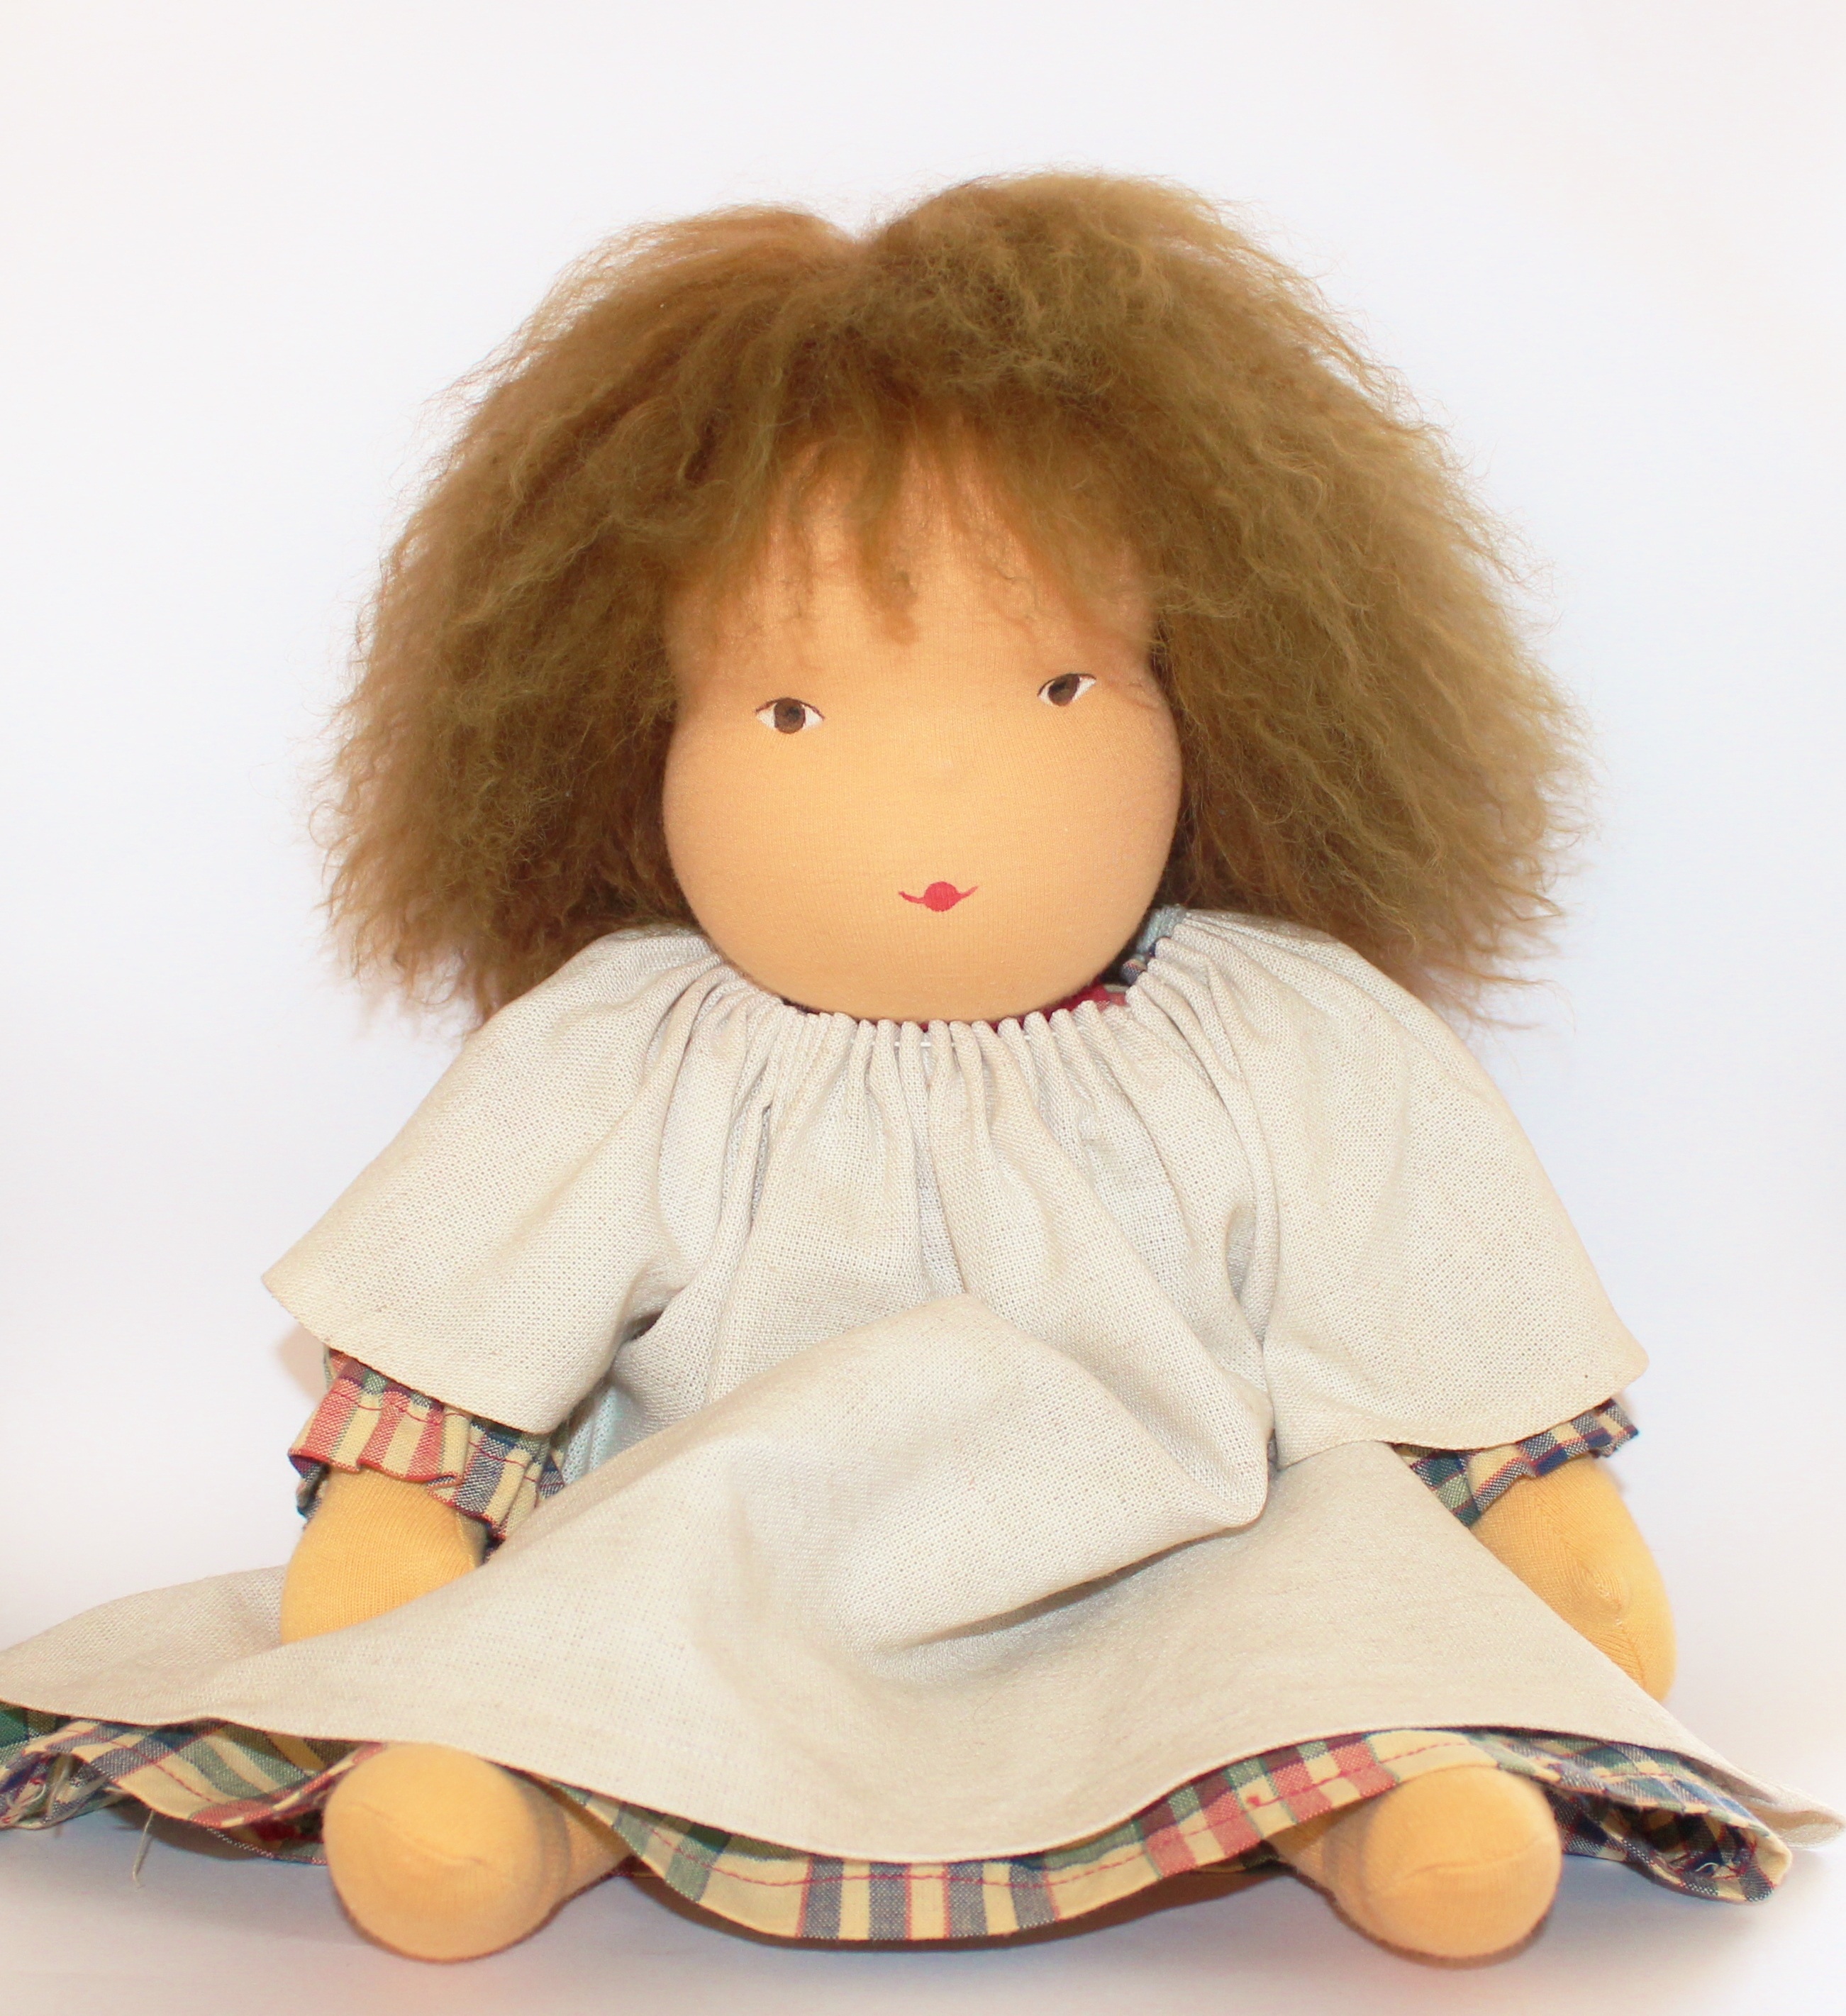
play, child, toy, textile, doll, toddler, toys, skin, stuffed toy, waldorf doll, cloth doll members